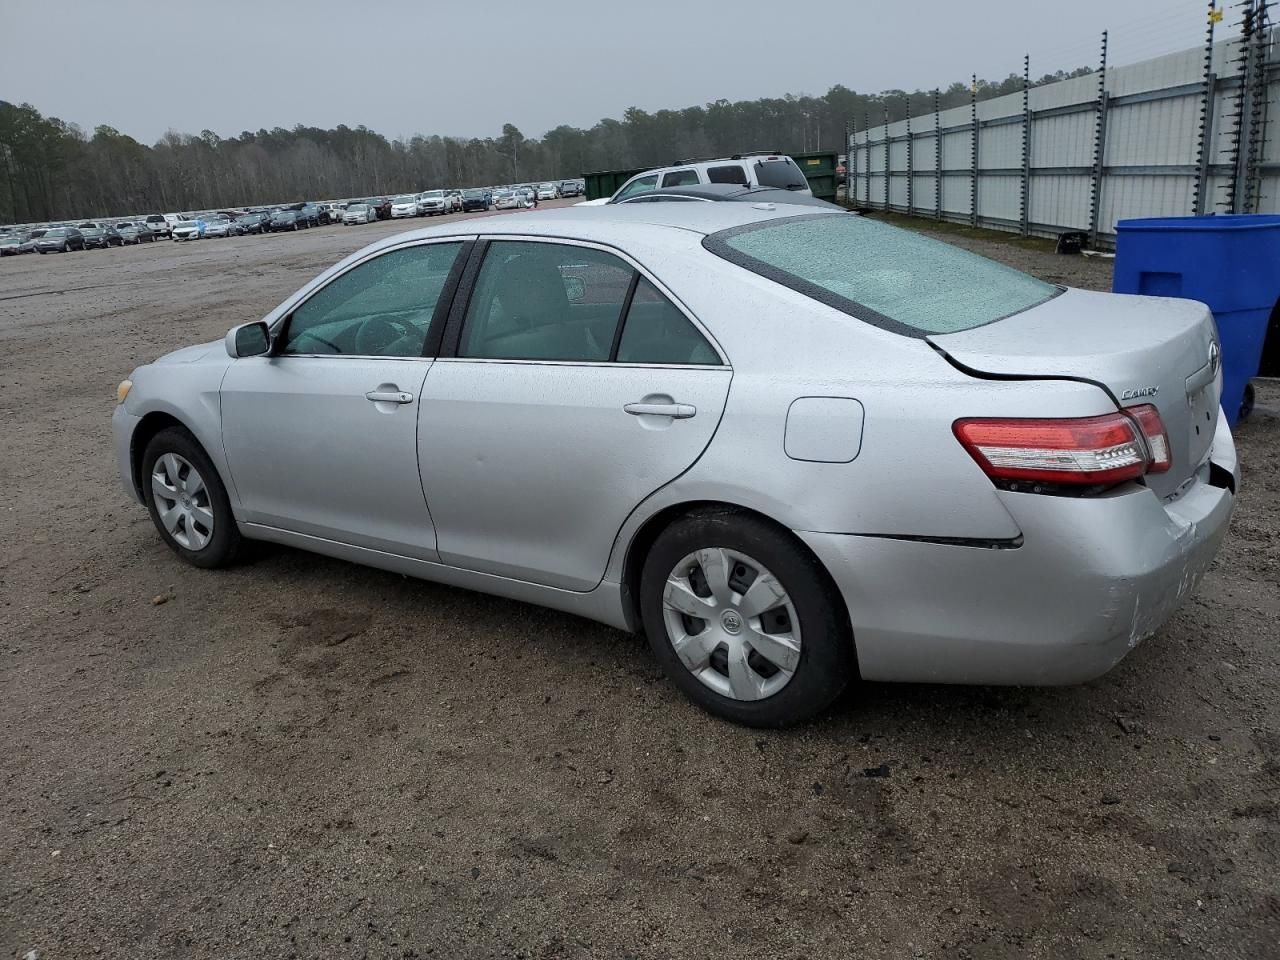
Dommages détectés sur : aile arrière gauche, pare-choc arrière, plaque d'immatriculation arrière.
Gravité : mineur